Cultural heritage of Kosovo

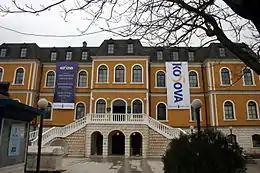
National Museum of Kosovo.

Castles are also very common in Kosovo. The castle of Prizren, the city and castle of Artanë which was a huge trade city in the 13th century and earlier, the castle of Kekola an ancient Dardan castle which dates from the Bronze era (1300-1100 b.c), etc.